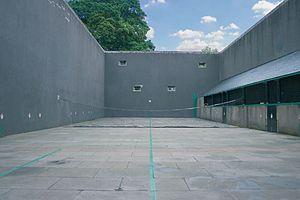
Le palais de Falkland est un ancien palais des rois d'Écosse situé à Falkland dans la région du Fife. Il est aujourd'hui géré par le National Trust for Scotland, et constitue une attraction touristique.